Palmito cheese

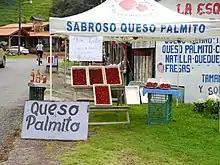
Roadside stand in Alajuela selling palmito cheese and strawberries.

Dairy farming has increased in Costa Rica throughout the last couple of decades. About 95% of the cows in the country are Holstein, Jersey, or a cross between them. Milk production increased 1.15 times from 2005 to 2009. In Costa Rica, per capita cheese consumption is about 8.4 kg per inhabitant per year. About 95% is consumed as fresh cheeses and 5% as mature cheeses, which reflects the overall trend in Central America. Costa Rica has an Official Standard for Cheese, established in 1988, that sets definitions and guidelines for cheeses.